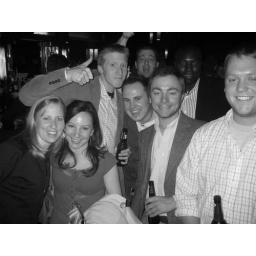
black and white or in color, these people know how to throw down